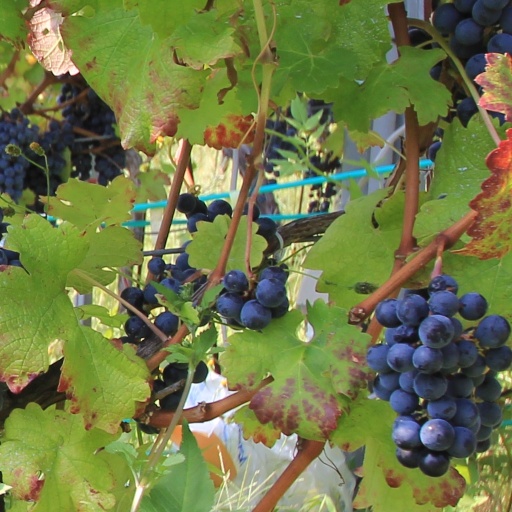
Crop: grape